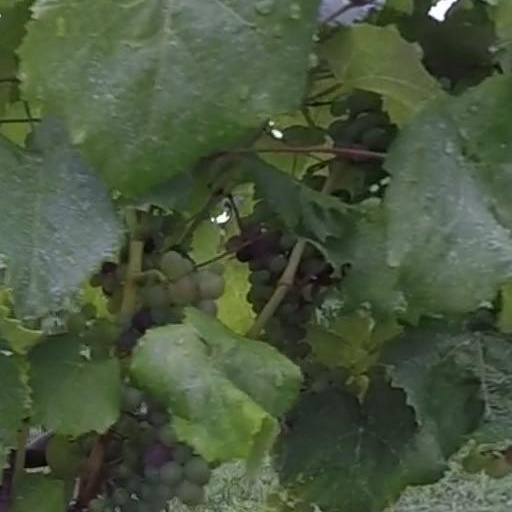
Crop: grape